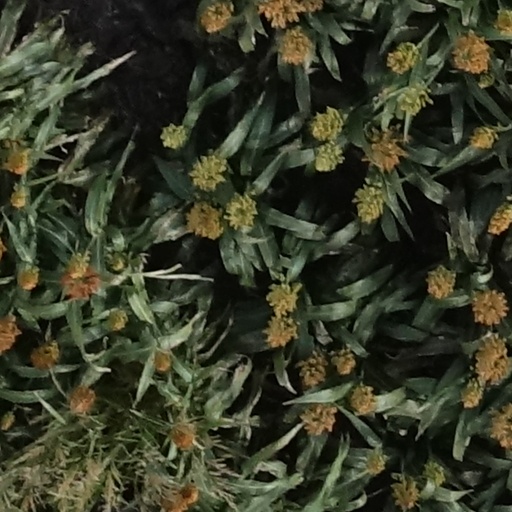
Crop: sorghum